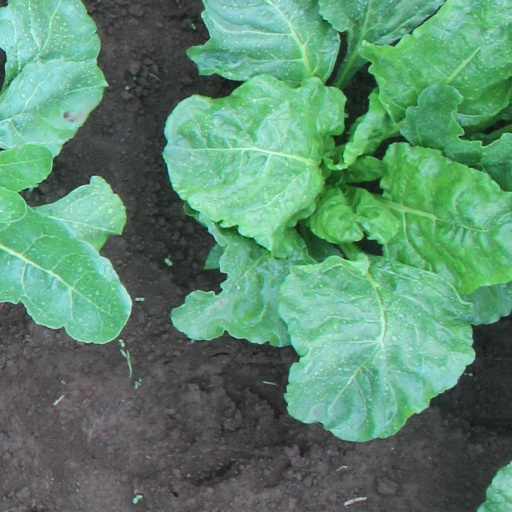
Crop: sugar beet